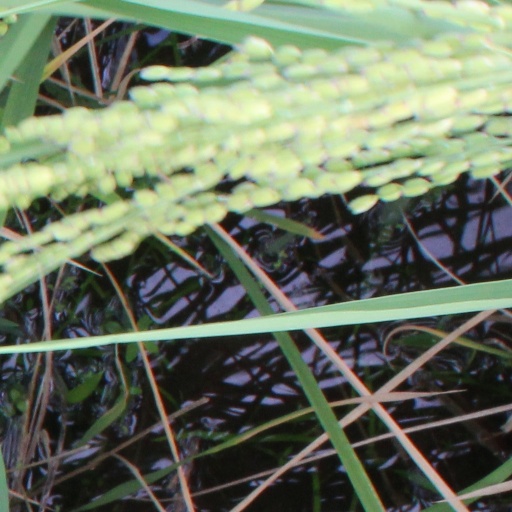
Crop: rice